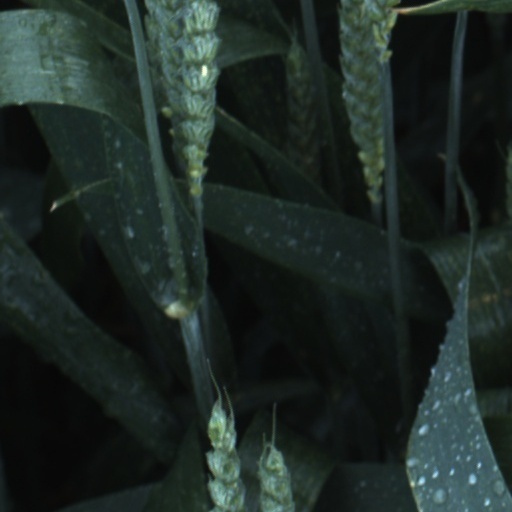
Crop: wheat